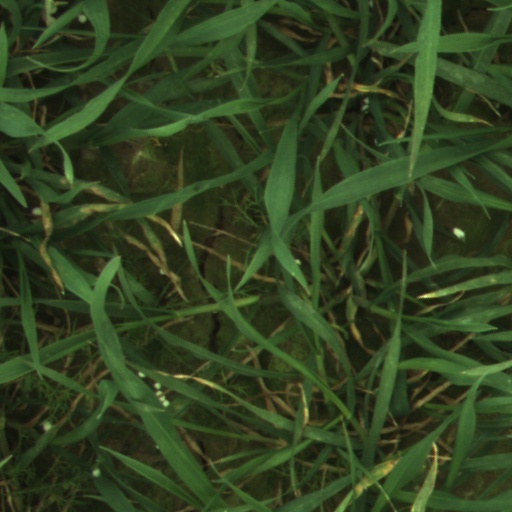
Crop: wheat